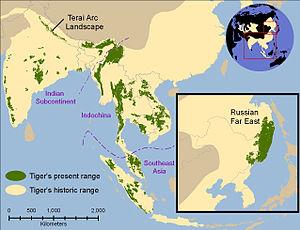
La liste des espèces d'animaux disparus d'Europe comptabilise les animaux éteints, réintroduits et disparus localement d'Europe du Pliocène à l'Holocène.